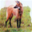
Label: fox